Nudhaashe Dhookohfaa Loabivaa

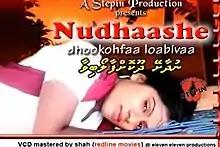
Official film poster

Nudhaashe Dhookohfaa Loabivaa is a 2007 Maldivian short-film directed by Mohamed Shamaail. Produced by Aishath Shadhin Shamaail under Stepin Productions, the film stars Mariyam Afeefa and Lufshan Shakeeb in pivotal roles.